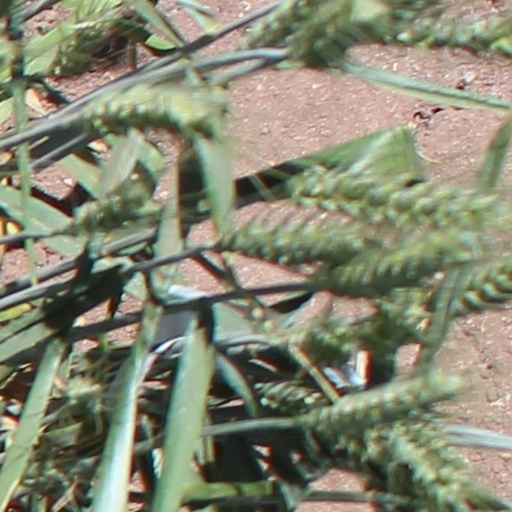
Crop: wheat